Hatsuko Hirose

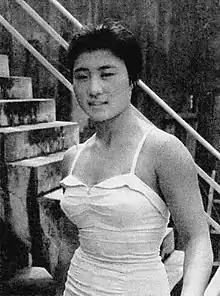
Hirose on a 1956 magazine

was a Japanese diver. She competed at the 1956 Summer Olympics and the 1964 Summer Olympics. Hirose died from liver cancer on 16 July 2025, at the age of 88.